Mangrove forest

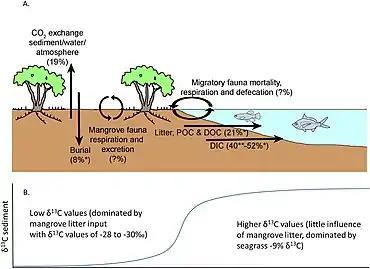
A.) Fate of mangrove primary production and importance of each component, as a percentage of net mangrove primary productivity.B.) Isotopic profile of sediments across the transition from mangrove to intertidal mudflats and seagrass beds, illustrating the retention of mangrove productivity within the forest.

Mangrove sediments are highly bioturbated by decapods such as crabs. Crab populations continuously rework sediment by constructing burrows, creating new niches, transporting or selectively grazing on sediment microbial communities. In addition, crabs can affect organic matter turnover by assimilating leaves and producing finely fragmented faeces, or by carrying them into their burrows. Therefore, crabs are considered important ecosystem engineers shaping biogeochemical processes in intertidal muddy banks of mangroves. In contrast to burrowing polychaetes or amphipods, the abundant Ocipodid crabs, mainly represented by fiddler crabs, do not permanently ventilate their burrows. These crabs may temporarily leave their burrows for surface activities, or otherwise plug their burrow entrance during tidal inundation in order to trap air. A recent study showed that these crabs can be associated with a diverse microbial community, either on their carapace or in their gut.